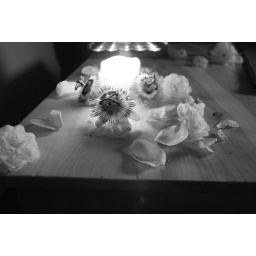
flowers by candle light